Andrew Fitzgibbon

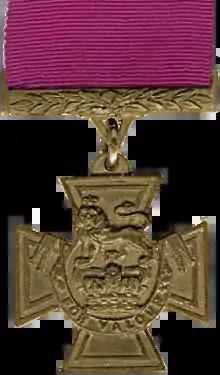
Victoria Cross Medal

Andrew Fitzgibbon VC (13 May 1845 – 7 March 1883) was a British soldier, and possibly the youngest recipient of the Victoria Cross.